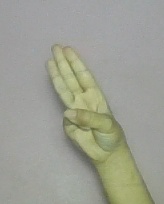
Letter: thaa